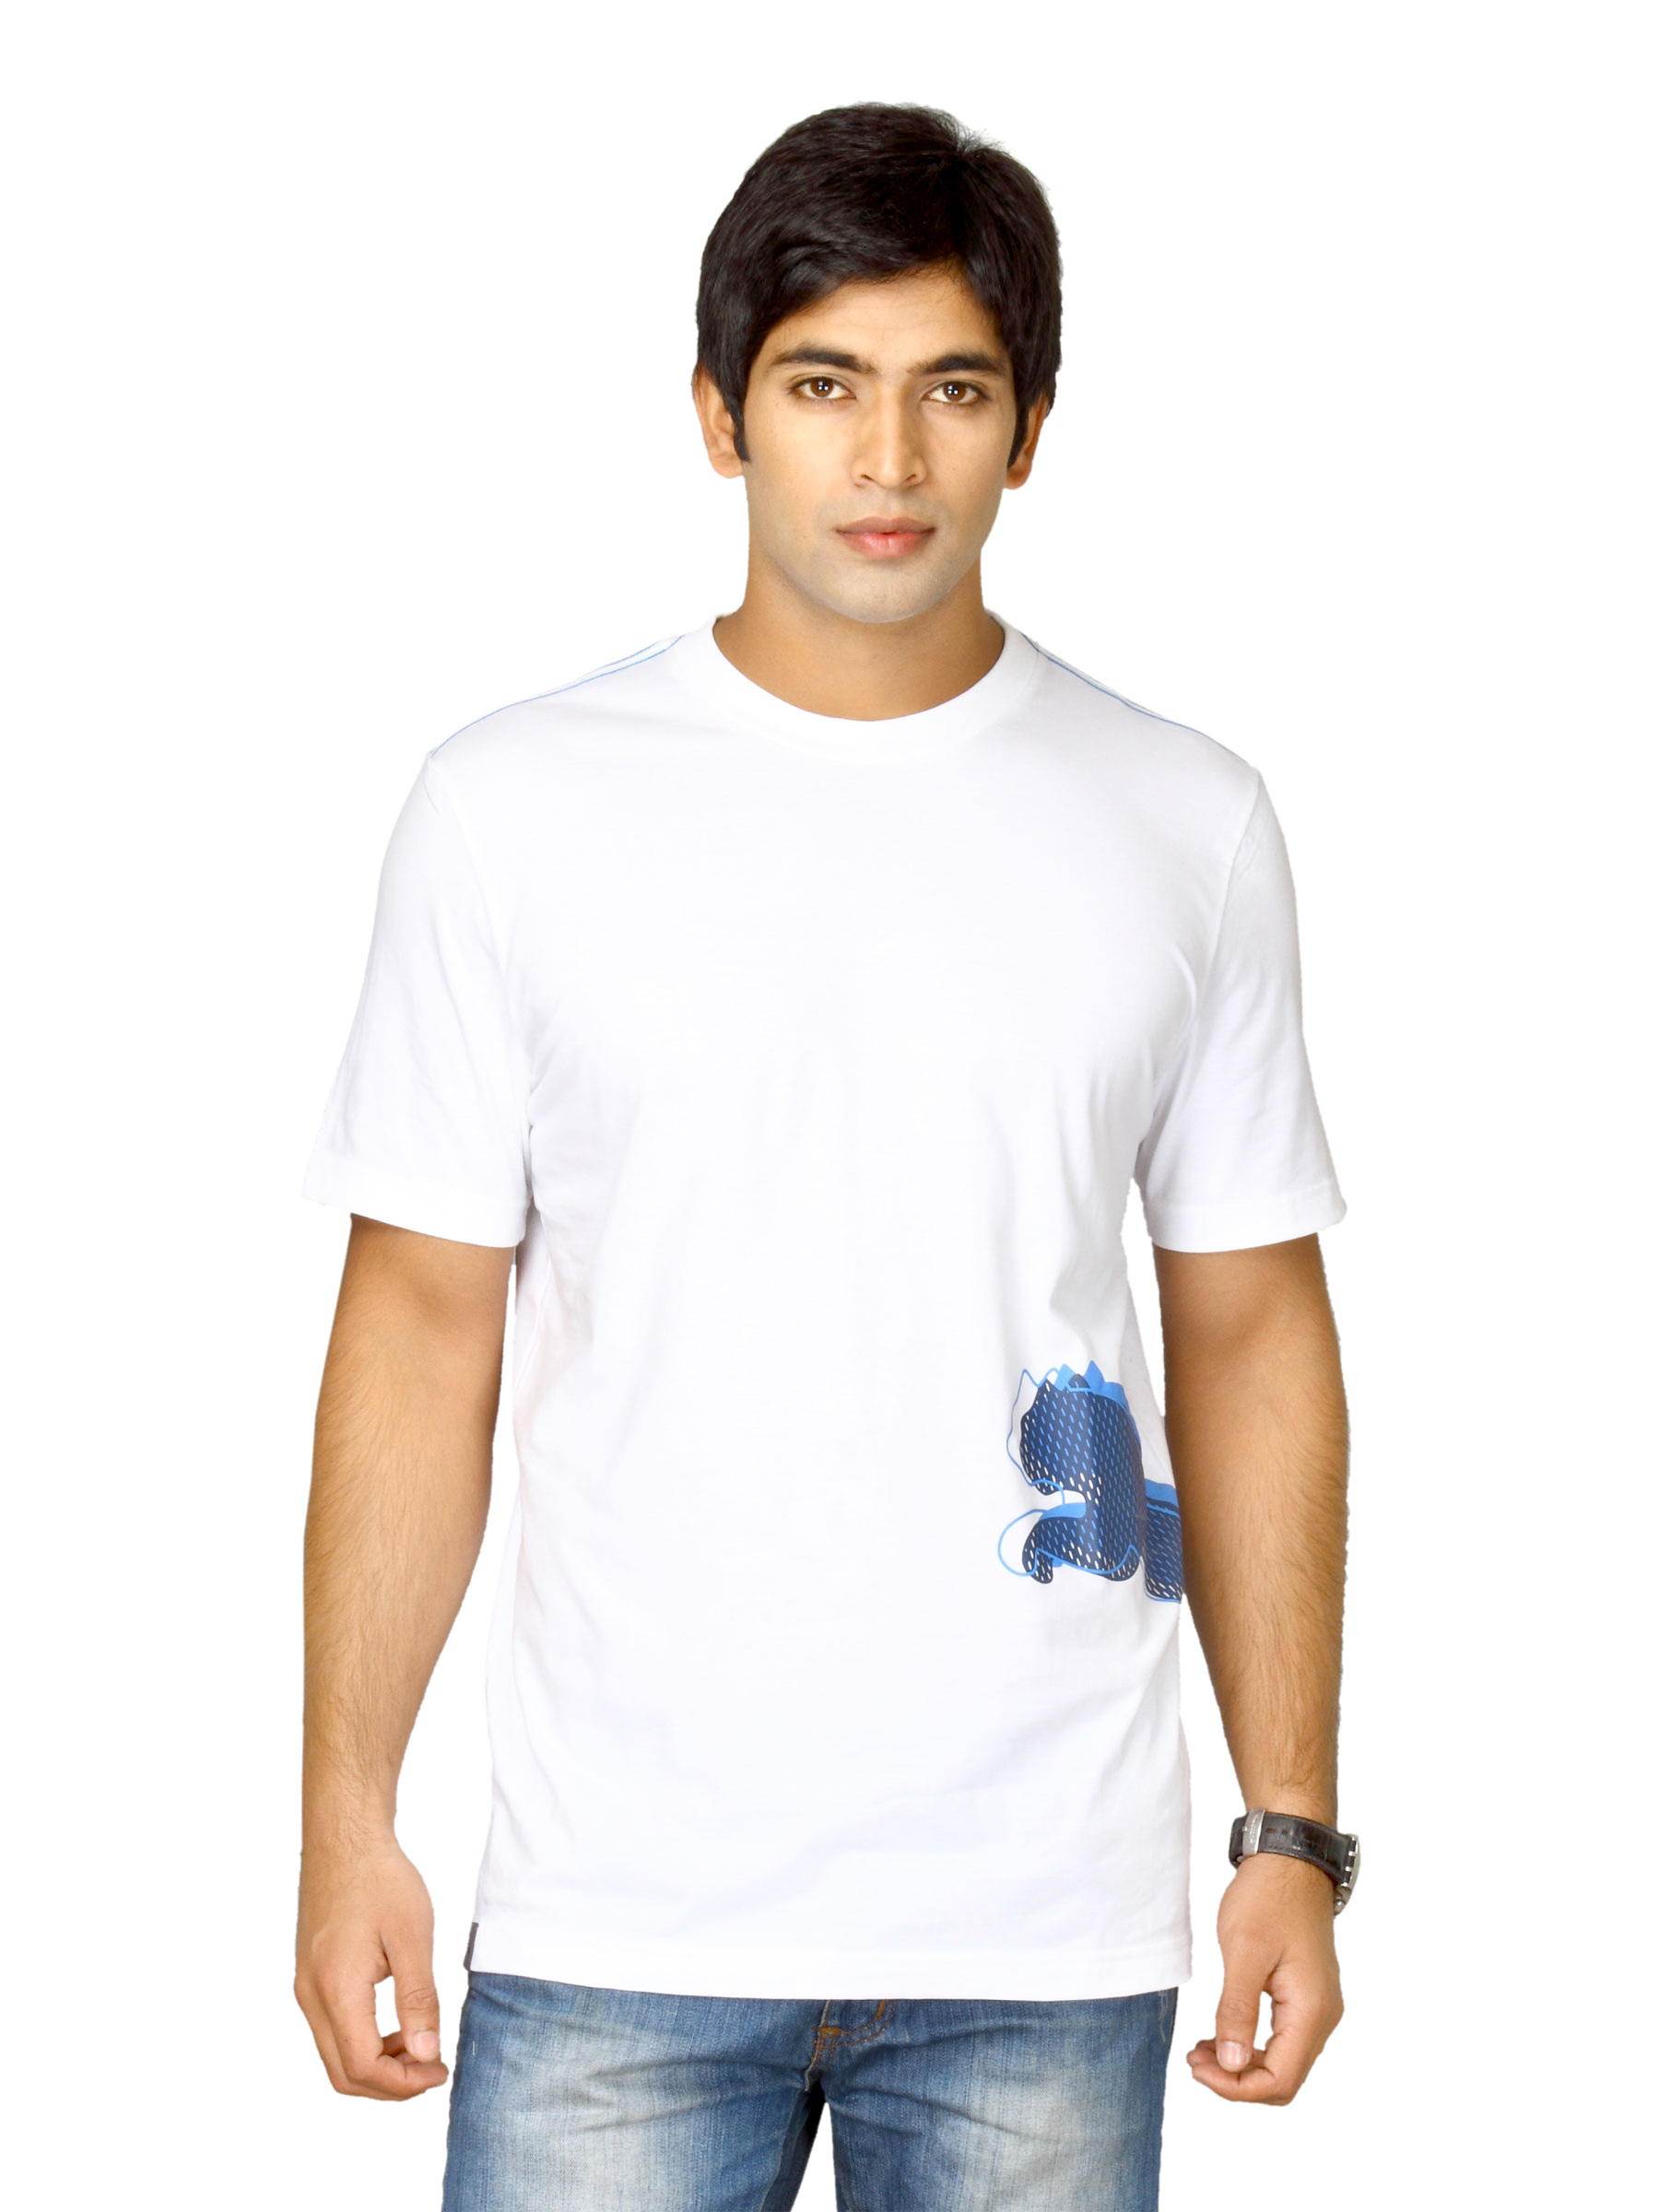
Puma Men's Large Logo Graphic White French T-shirt
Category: Apparel / Topwear / Tshirts
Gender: Men
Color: White
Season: Fall 2011
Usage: Sports